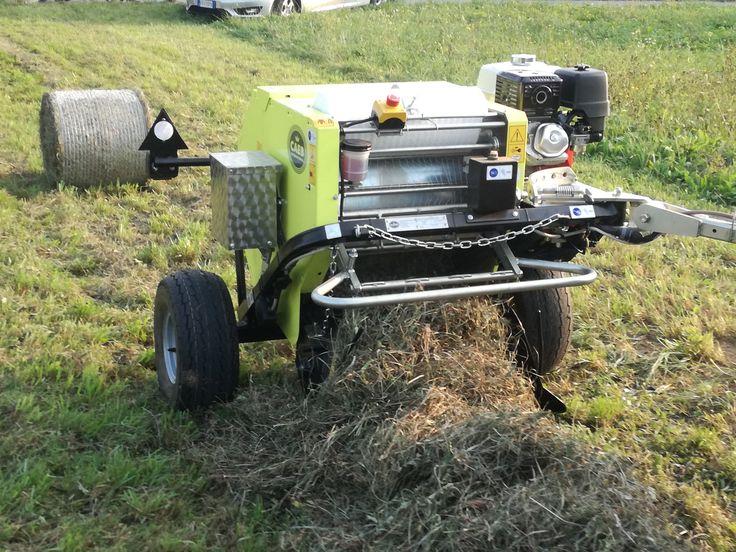
Kifaa maalumu ambacho kina rangi ya njano, fedha na matairi na pia kuna chuma ya kukivutia, kipo kwenye eneo la shamba kikiwa kinakusanya nyasi zilizomwagwa chini, na kifaa hicho hutumiwa hasa kwa ajili ya kukusanyia nyasi hizi za malisho.